Nuragic civilization

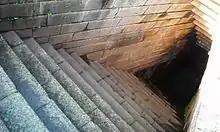
The holy well of Santa Cristina, Paulilatino

Water management was essential for the Nuragic people, most complex Nuraghi were provided with at least a well; Nuraghe Arrubiu, for example, presented a complex hydraulic implant for the drainage of water Another testimony to the Nuragic prowess in the creation of hydraulic implants is the aqueduct of Gremanu, the only known Nuragic aqueduct yet.